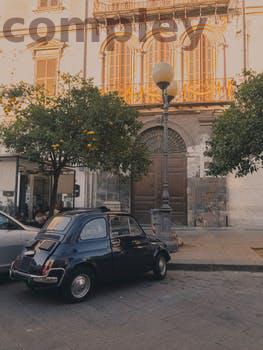
Label: Watermark